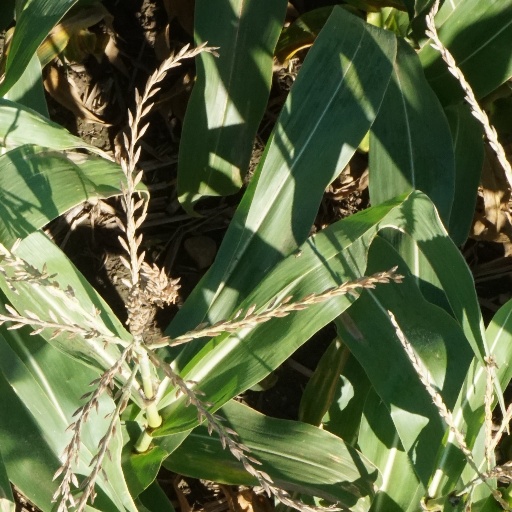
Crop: maize; corn